First Colony

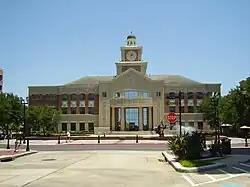
City of Sugar Land City Hall, Sugar Land Town Square

The City of Sugar Land City Hall is located in Sugar Land Town Square in First Colony.